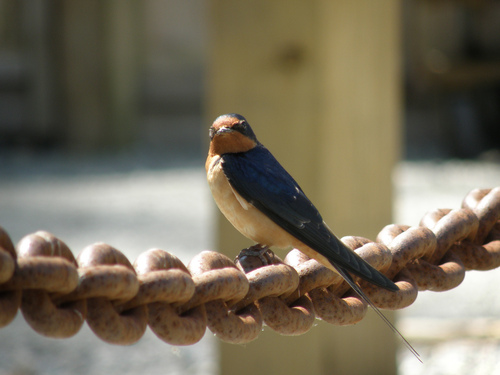
small bird with yellow belly and breast, the back and primary are dark blue, face is a mix of orange and blue, head is small compared to it's long body.
this medium sized bird has white feathers on the belly and long black feathers on its wing but is orange around its beak.
the bird has a yellow breast and belly and orange crown.
this bird has a brown belly, breast, and crown with a black back and wing.
this is a tiny bird with brown on the throat and crown and blue wings.
the slanted eyerings on the the bird stand out on the bronze color
this bird is black with tan and has a very short beak.
this bird has a tan breast with a dark blue wingbar and back.
this bird is brown and black in color, with a small beak.
this bird has wings that are blue and has a white belly
Species: Cliff Swallow